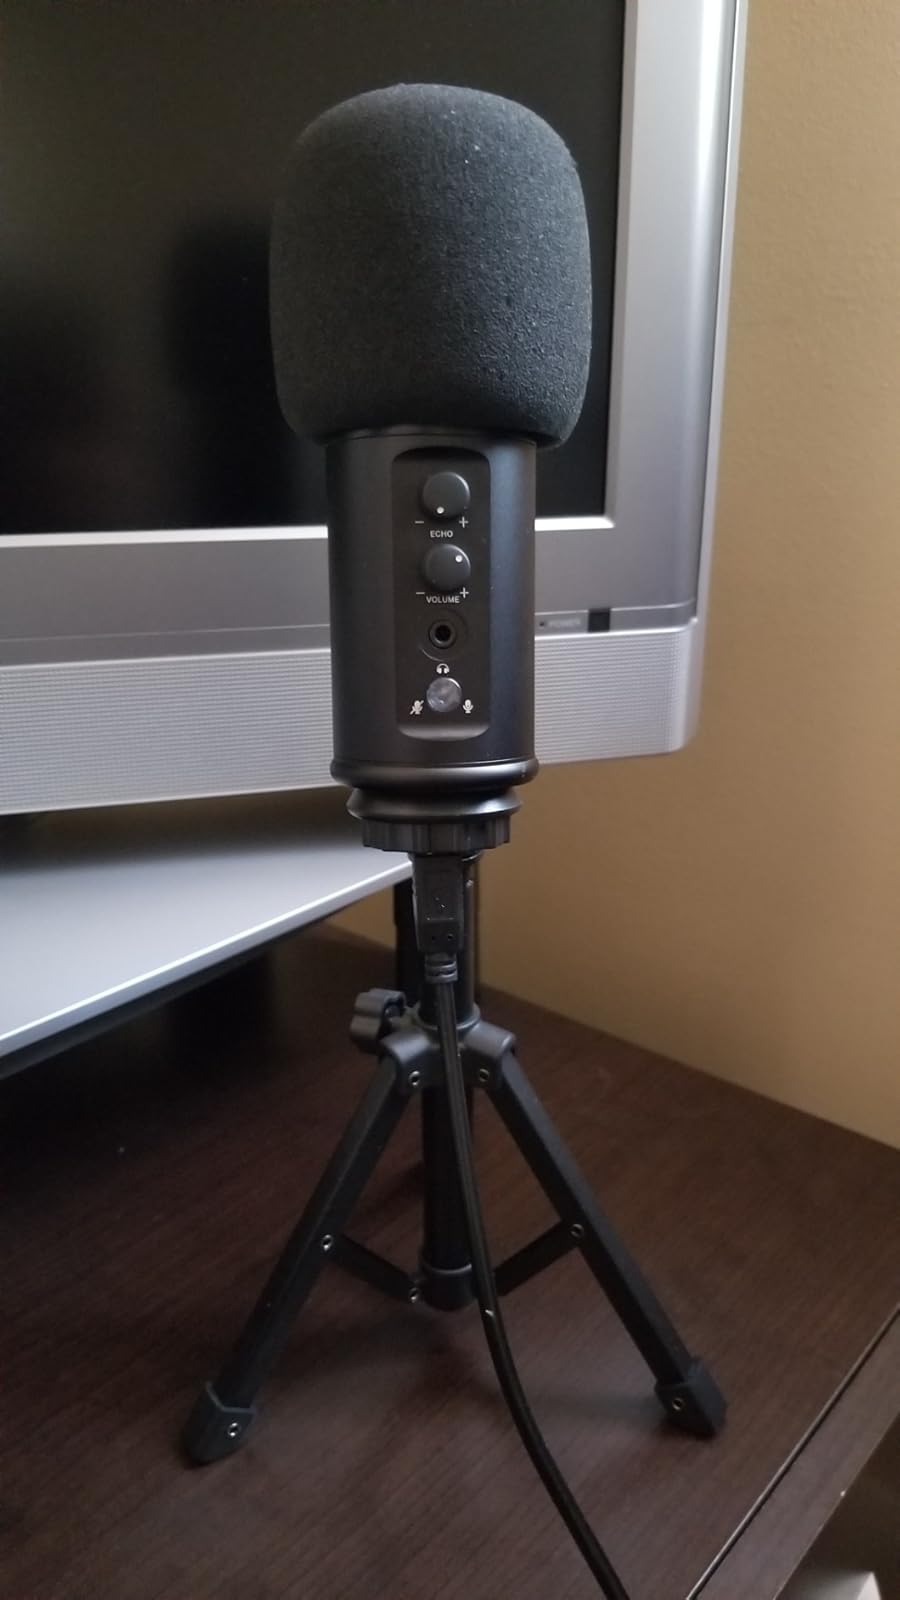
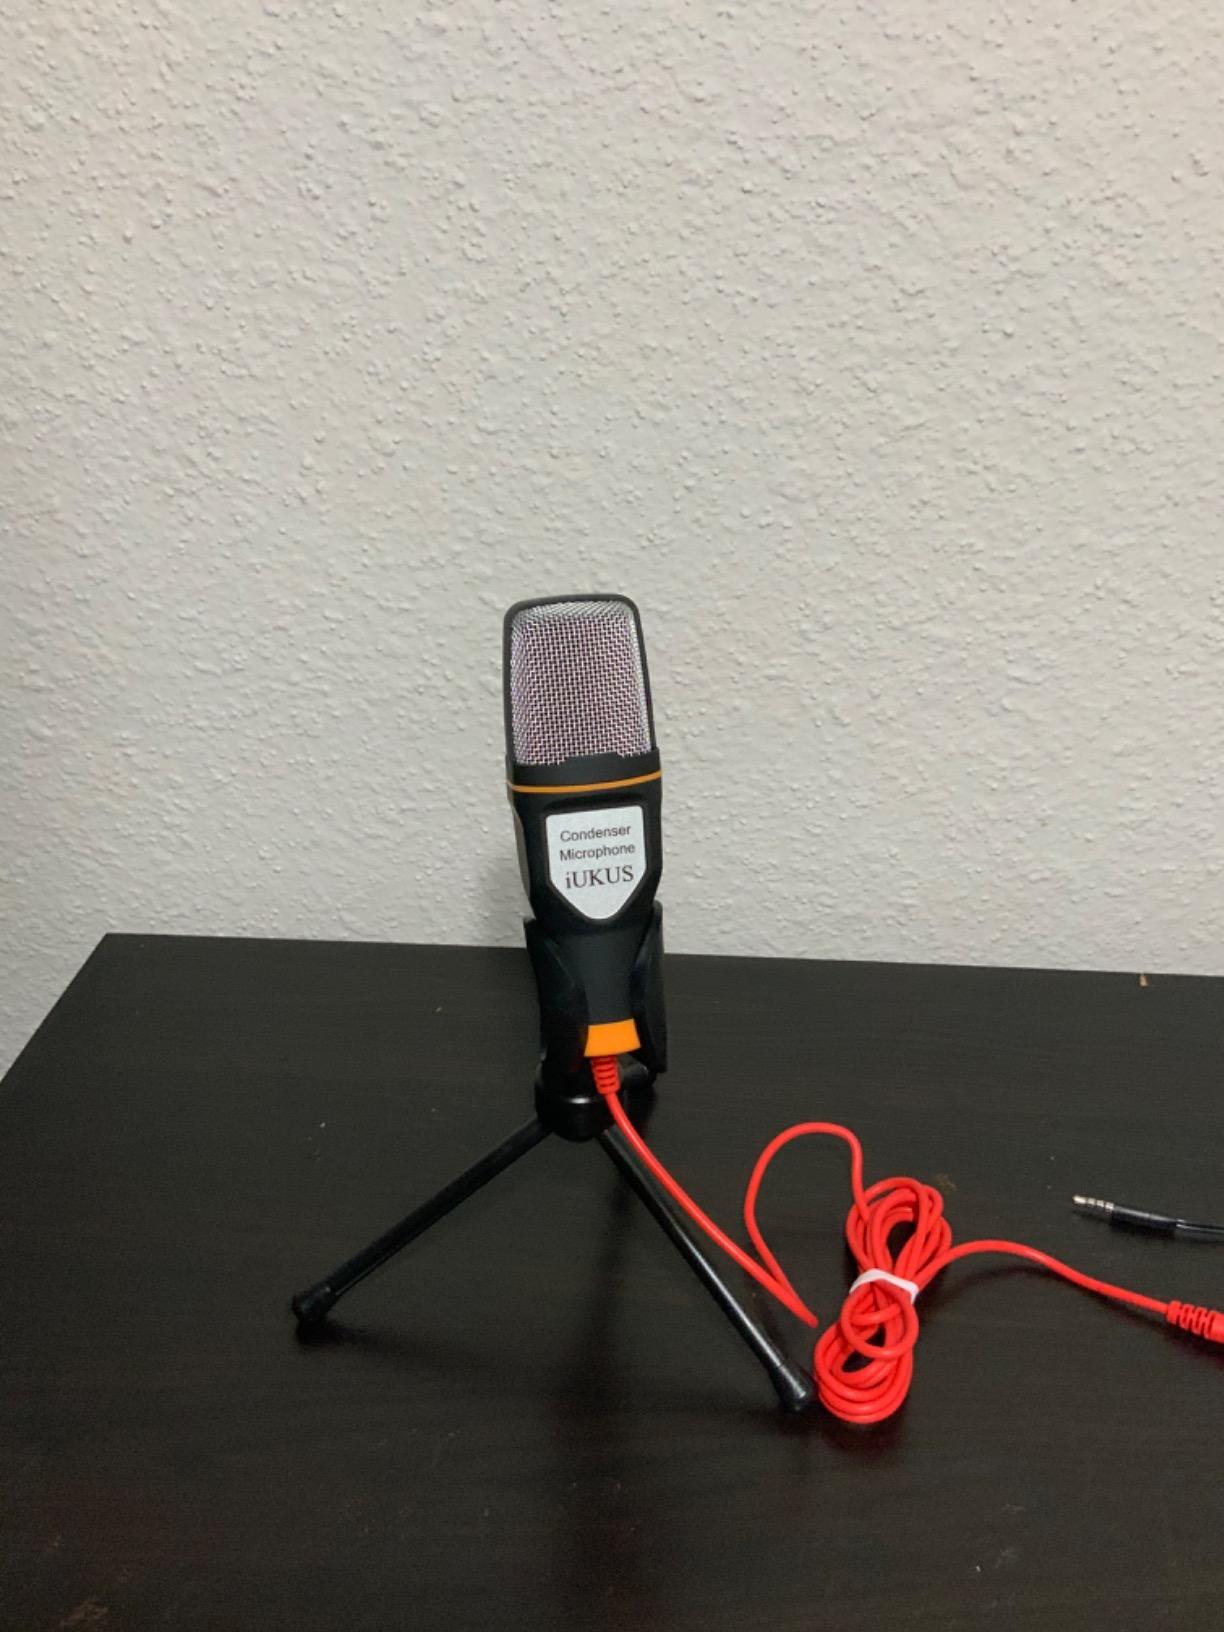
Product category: microphone
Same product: no